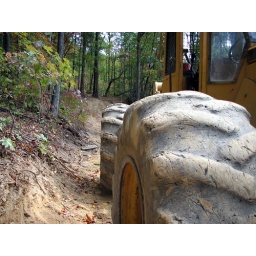
This log skidder is waiting to begin dragging trees from the forest to the loading yard in the Emory River Valley.